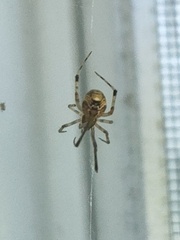
Species: Parasteatoda_tepidariorum